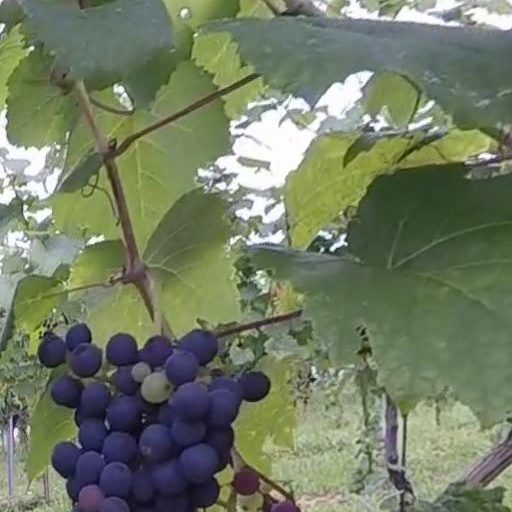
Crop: grape